Alex Bonetig

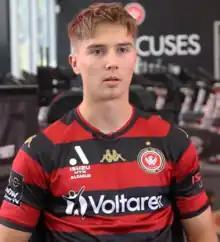
Bonetig with Western Sydney Wanderers in 2022

Alexander Bonetig (born 20 August 2002) is an Australian footballer who plays as a central defender for A-League club Western Sydney Wanderers. Born in Shellharbour, New South Wales, Bonetig has been playing with the Wanderers since signing with the academy in 2016.